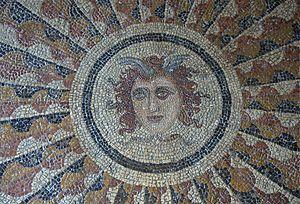
Motif central de la mosaïque à la Méduse, IIème siècle avant notre ère, en provenance de l'île de Cos, dans le Palais des Grands-Maîtres des Chevaliers de Rhodes, à Rhodes, Grèce."